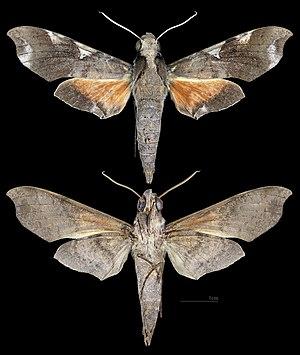
Le genre Callionima regroupe des lépidoptères de la famille des Sphingidae, de la sous-famille des Macroglossinae, et de la tribu des Dilophonotini.